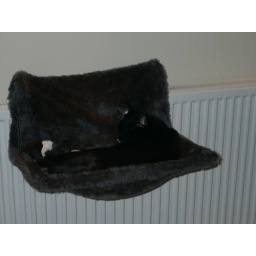
barstow in his cat bed